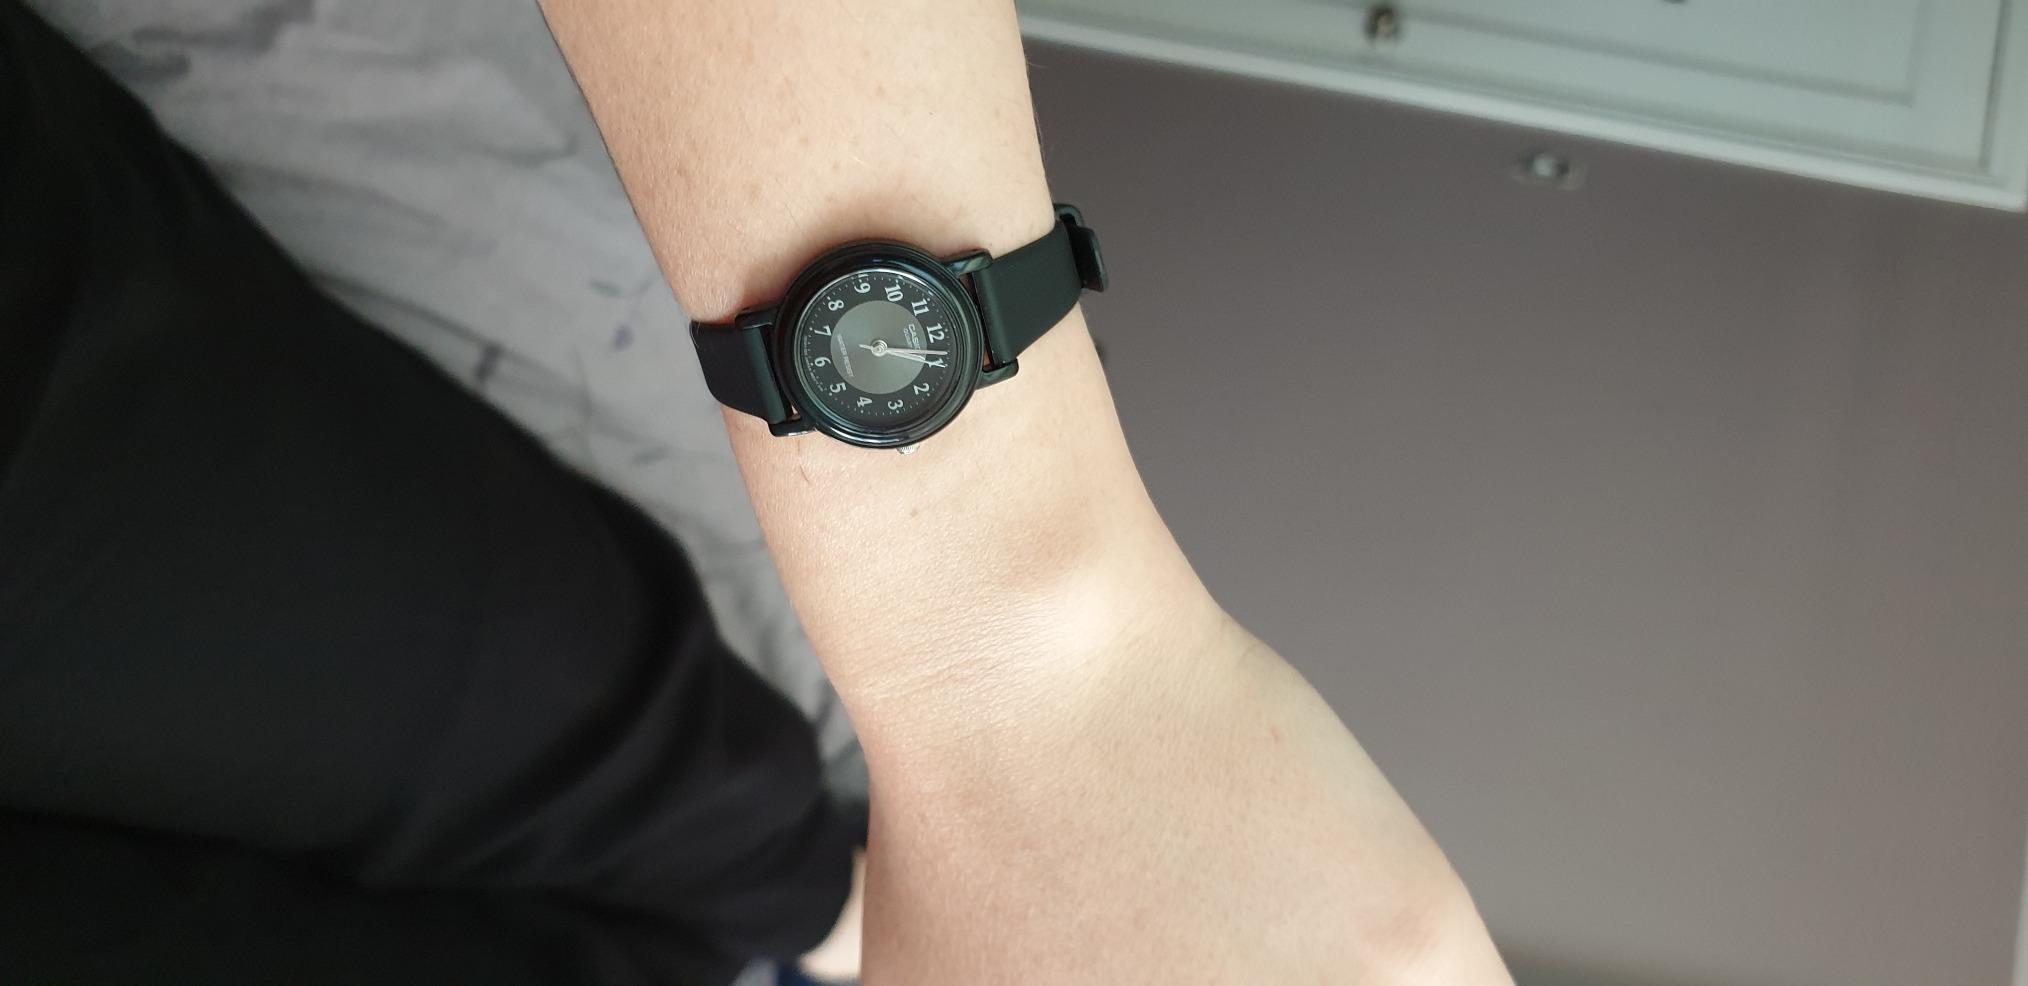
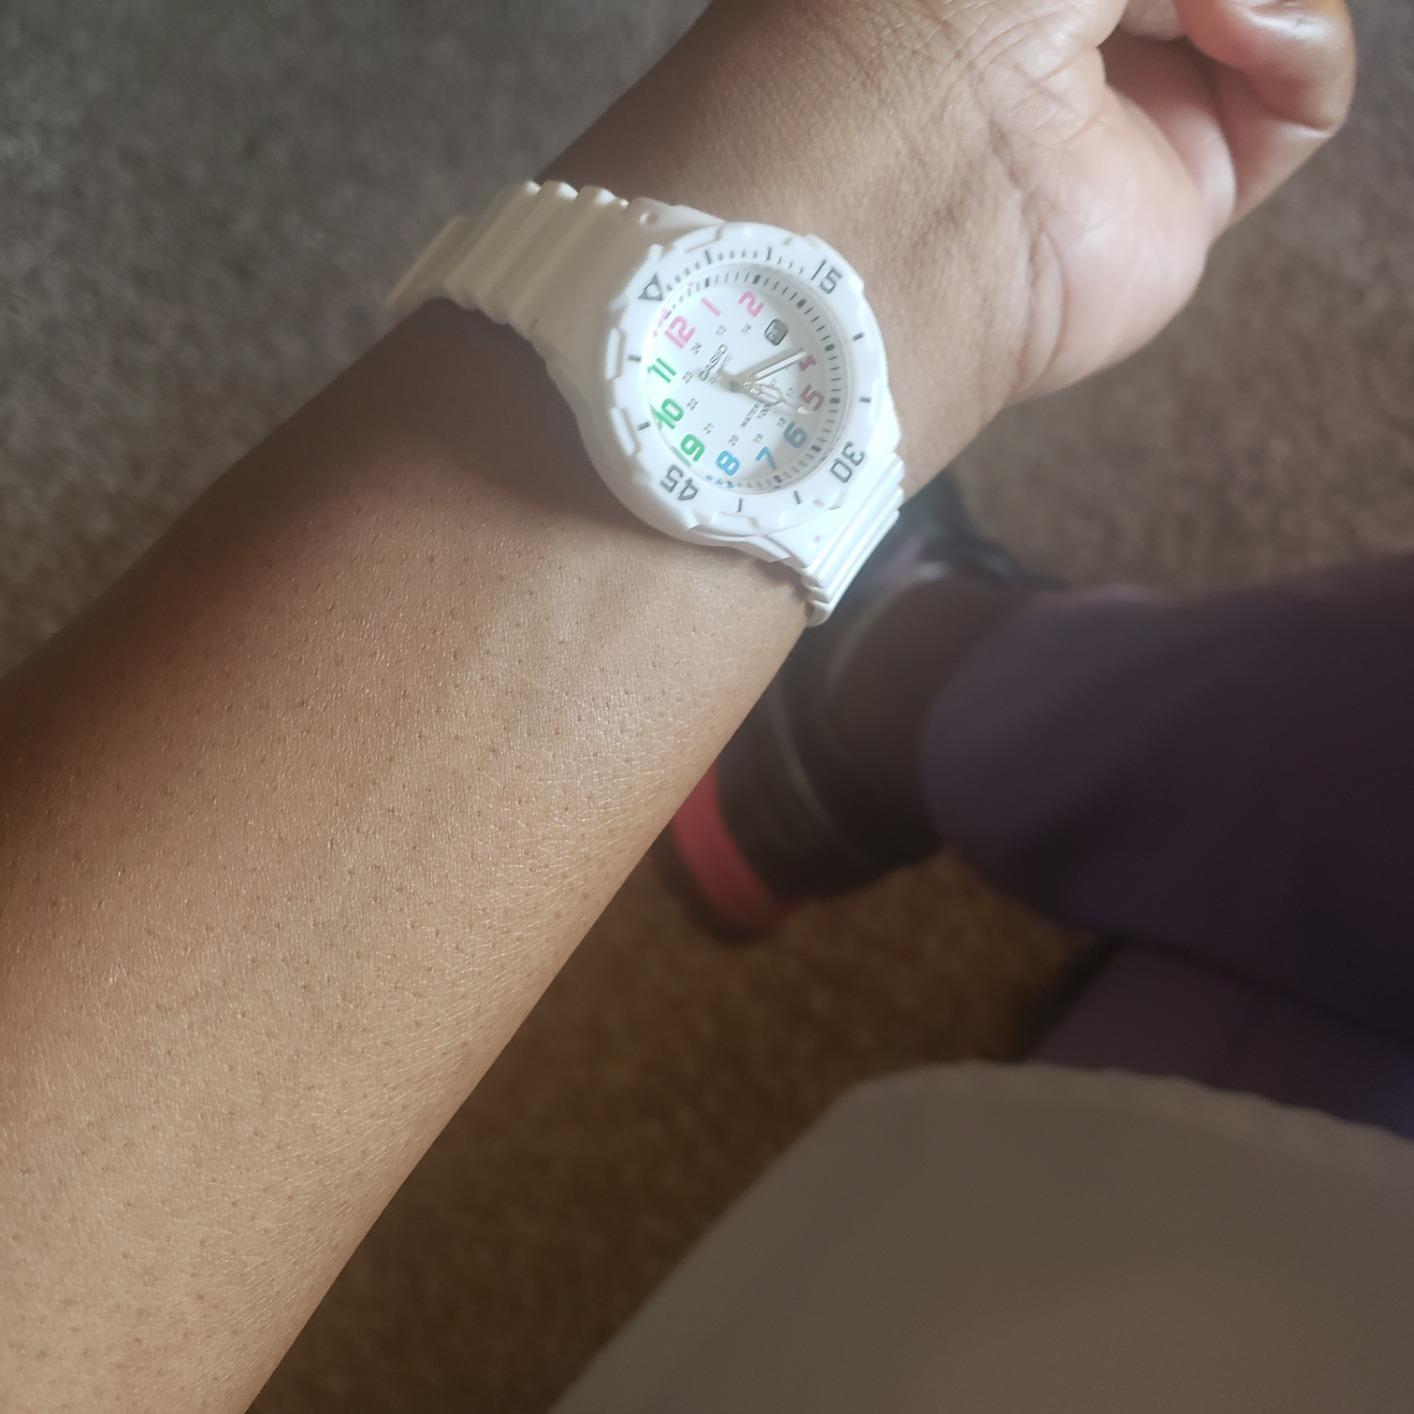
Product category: accessories_watch
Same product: no